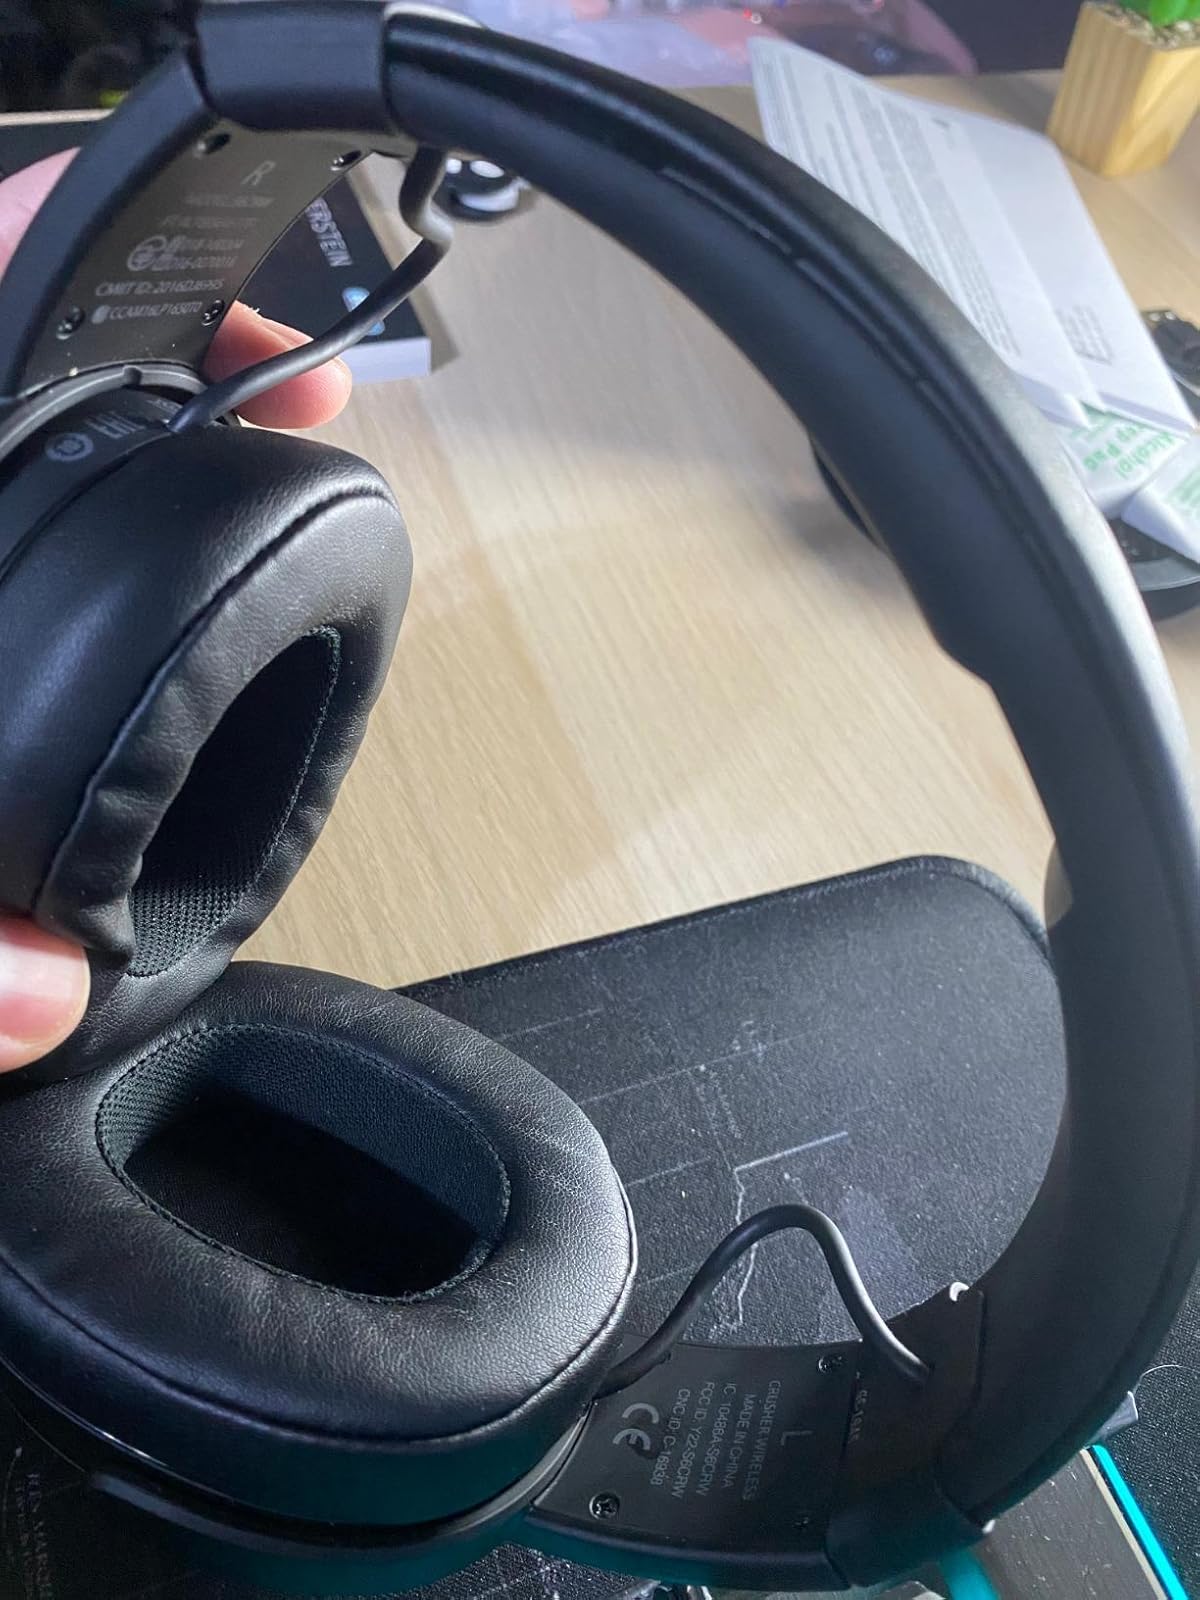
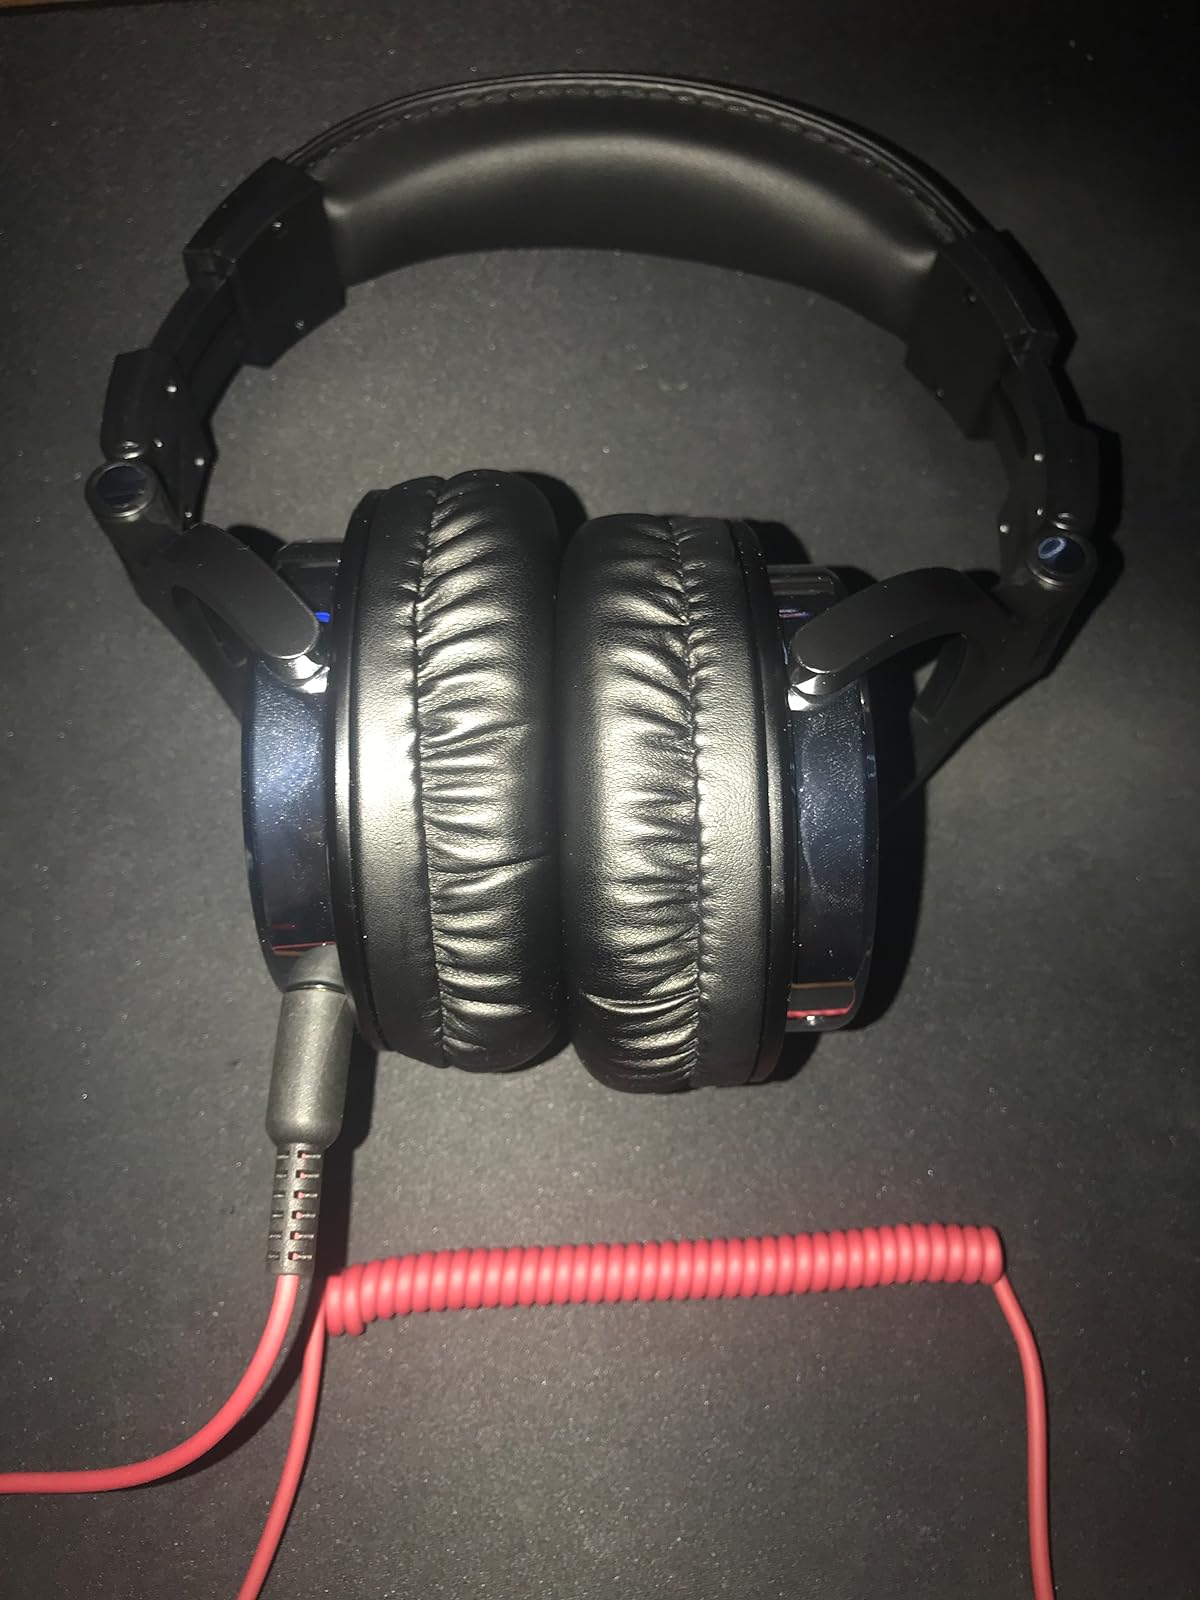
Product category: headphones
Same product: no